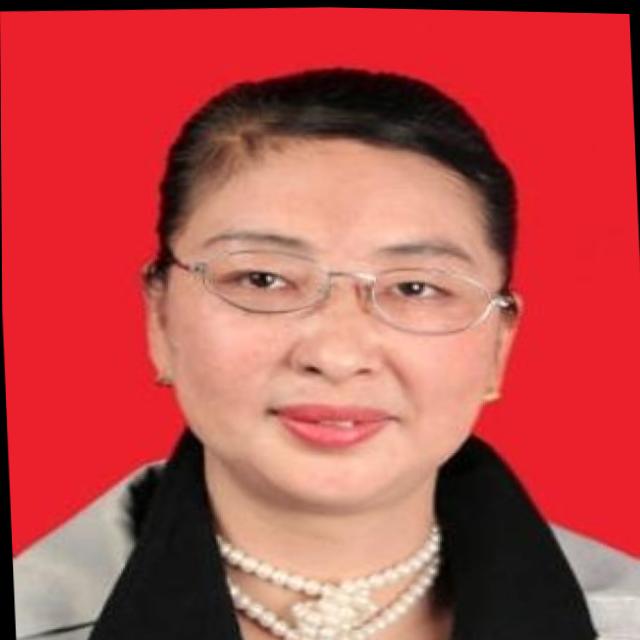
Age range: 45-64